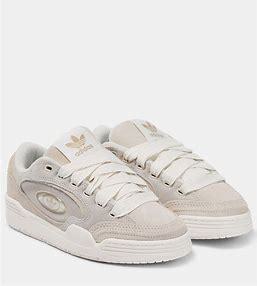
Brand: Adidas
Model: ADI2000